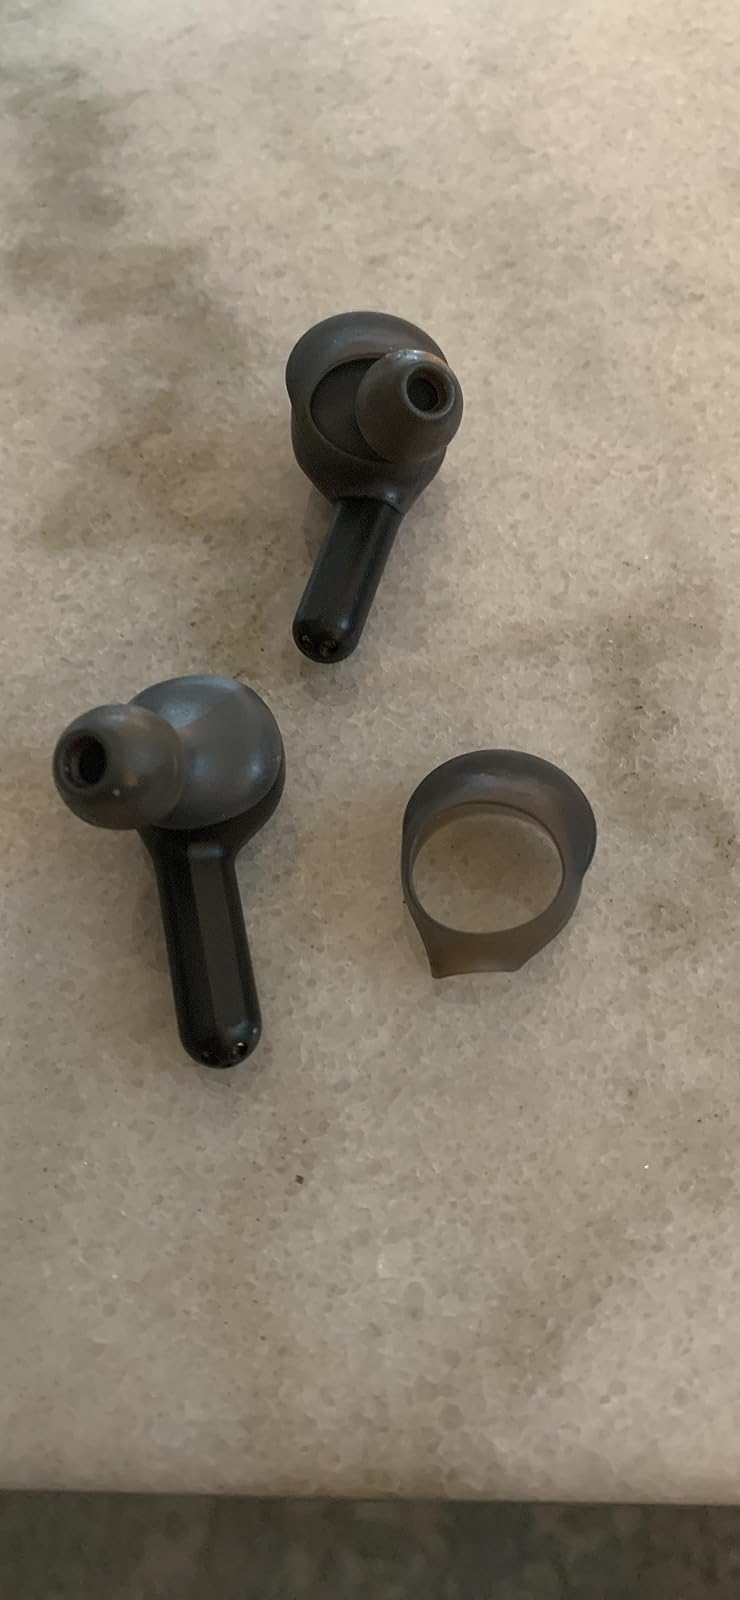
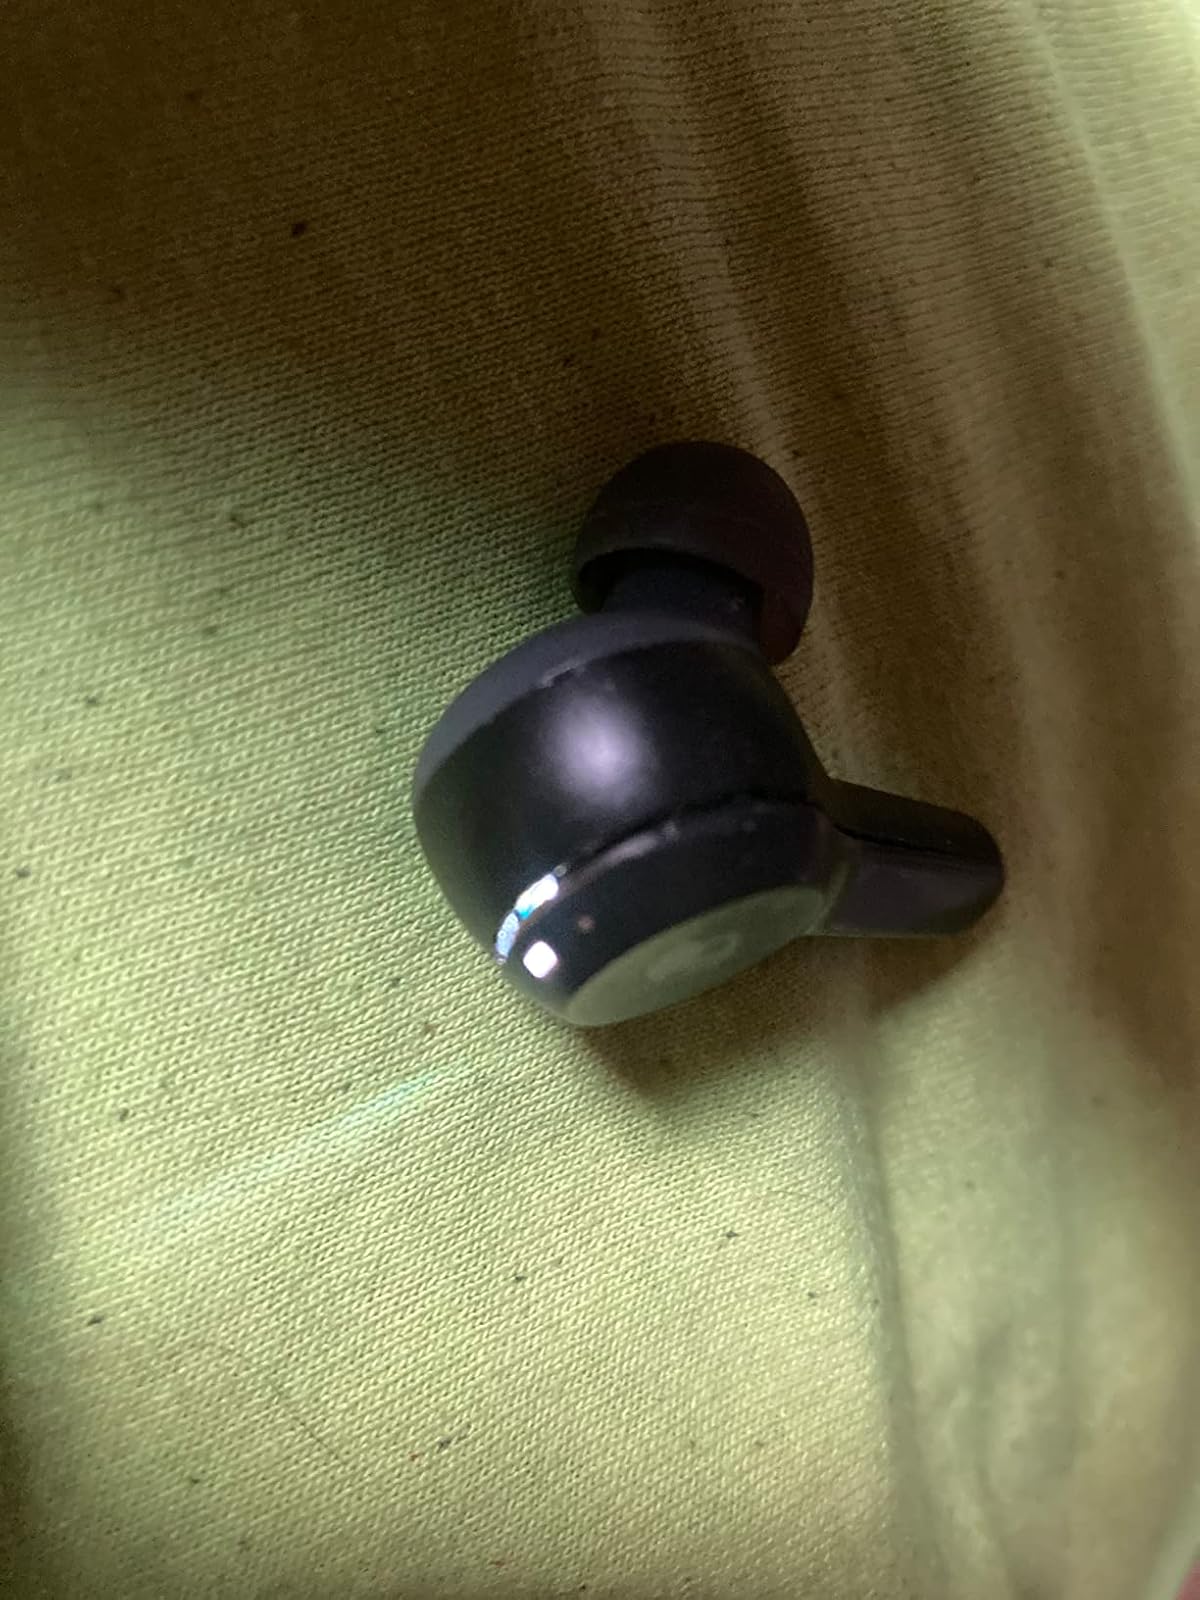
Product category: earbuds
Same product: yes